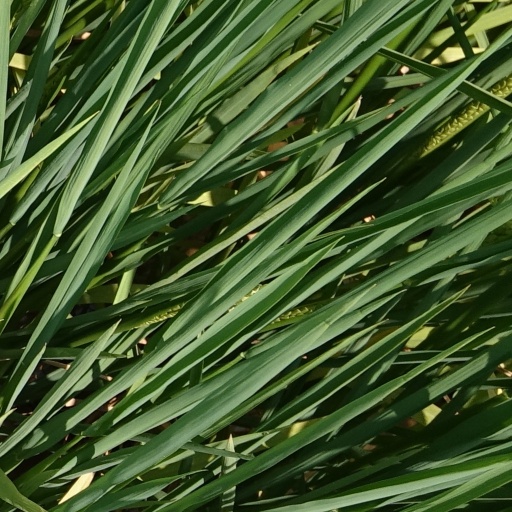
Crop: rice